Olympia Snowe

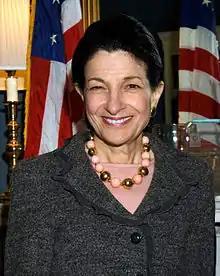
Snowe in October 2009

Olympia Jean Snowe (born February 21, 1947) is an American businesswoman and politician who was a United States Senator, representing Maine for three terms from 1995 to 2013. A lifelong member of the Republican Party, Snowe played an influential role in influencing the outcome of close votes in the U.S. Senate and in ending U.S. Senate filibusters. In 2006, "Time" magazine named her one of "America's Best Senators". Throughout her U.S. Senate career, she was considered one of the chamber's most moderate members.